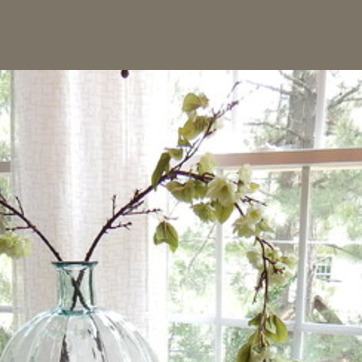
Material: foliage